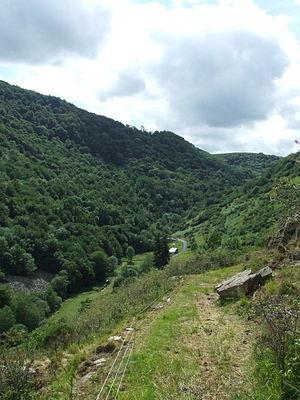
vue du haut de la réserve naturelle nationale du rocher de la Jaquette, département Puy-de-Dôme, France.
La réserve naturelle nationale du rocher de la Jaquette ou de la Jacquette est une réserve naturelle nationale située en Auvergne. Classée en 1976, elle occupe une surface de 36,15 hectares au sein du Parc naturel régional des Volcans d'Auvergne et protège un site remarquable pour sa faune entomologique.